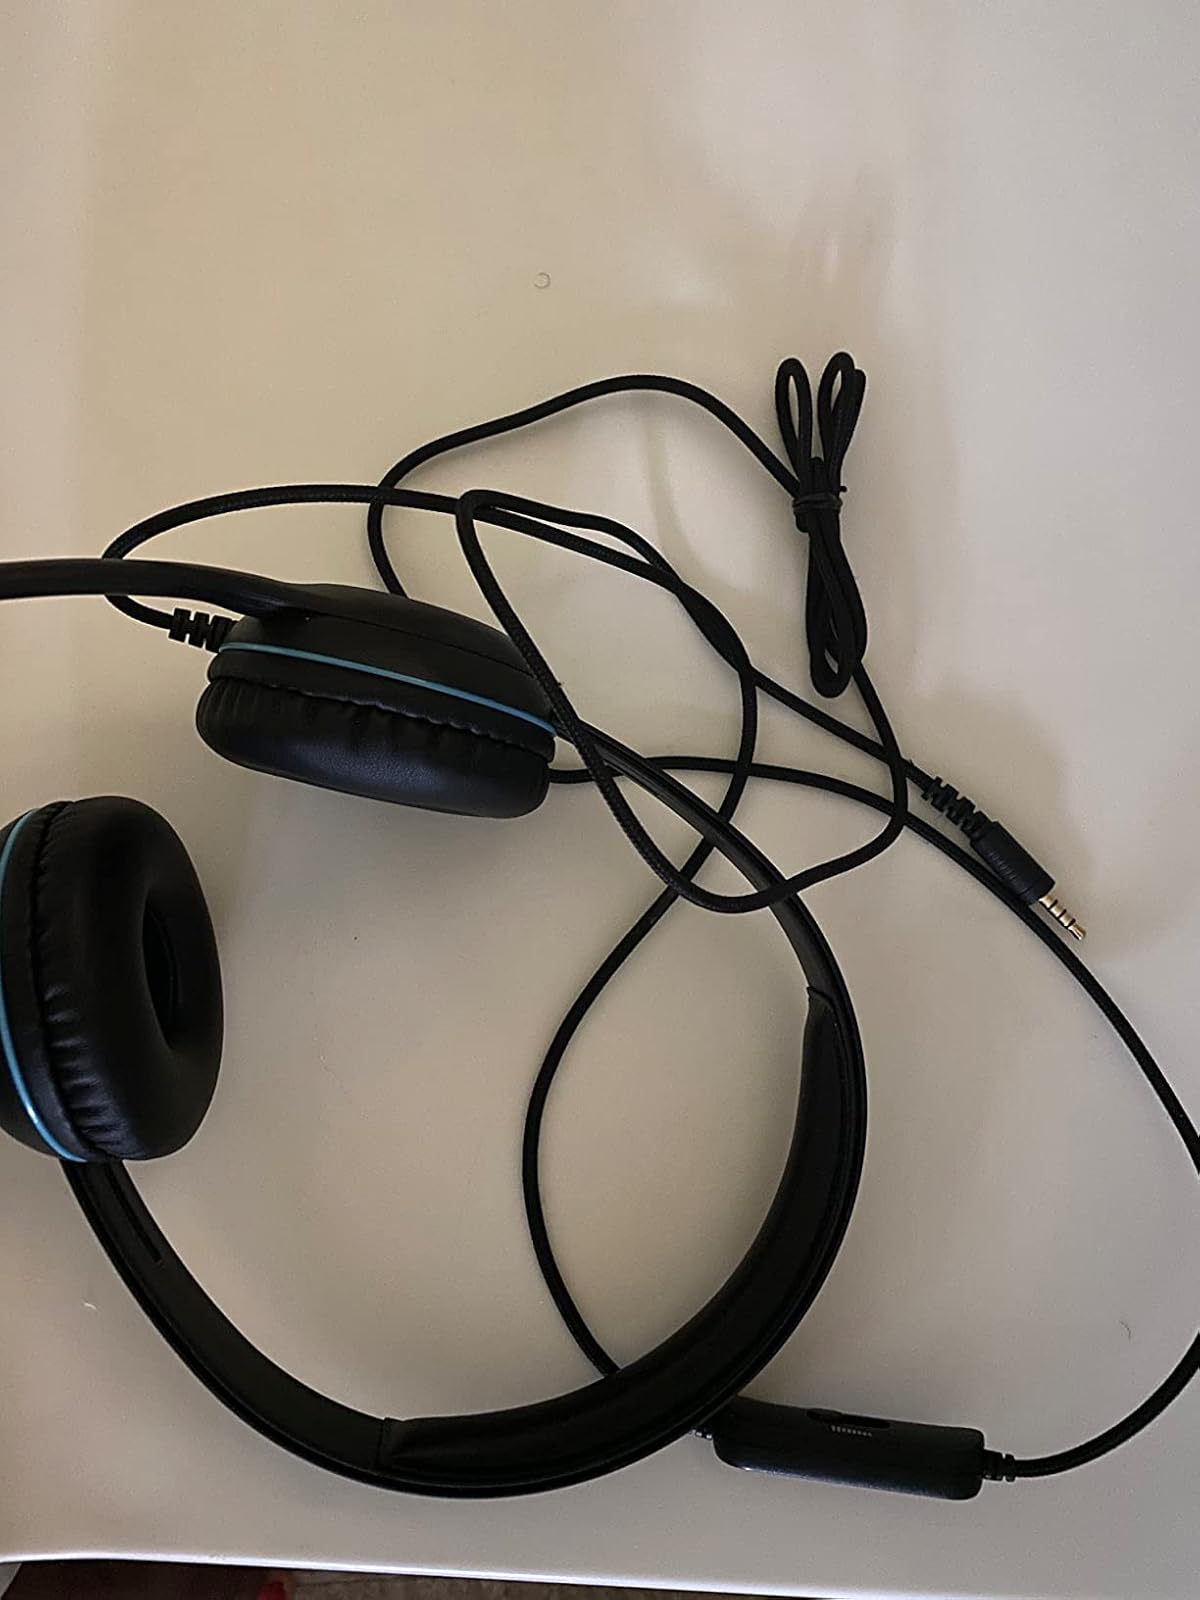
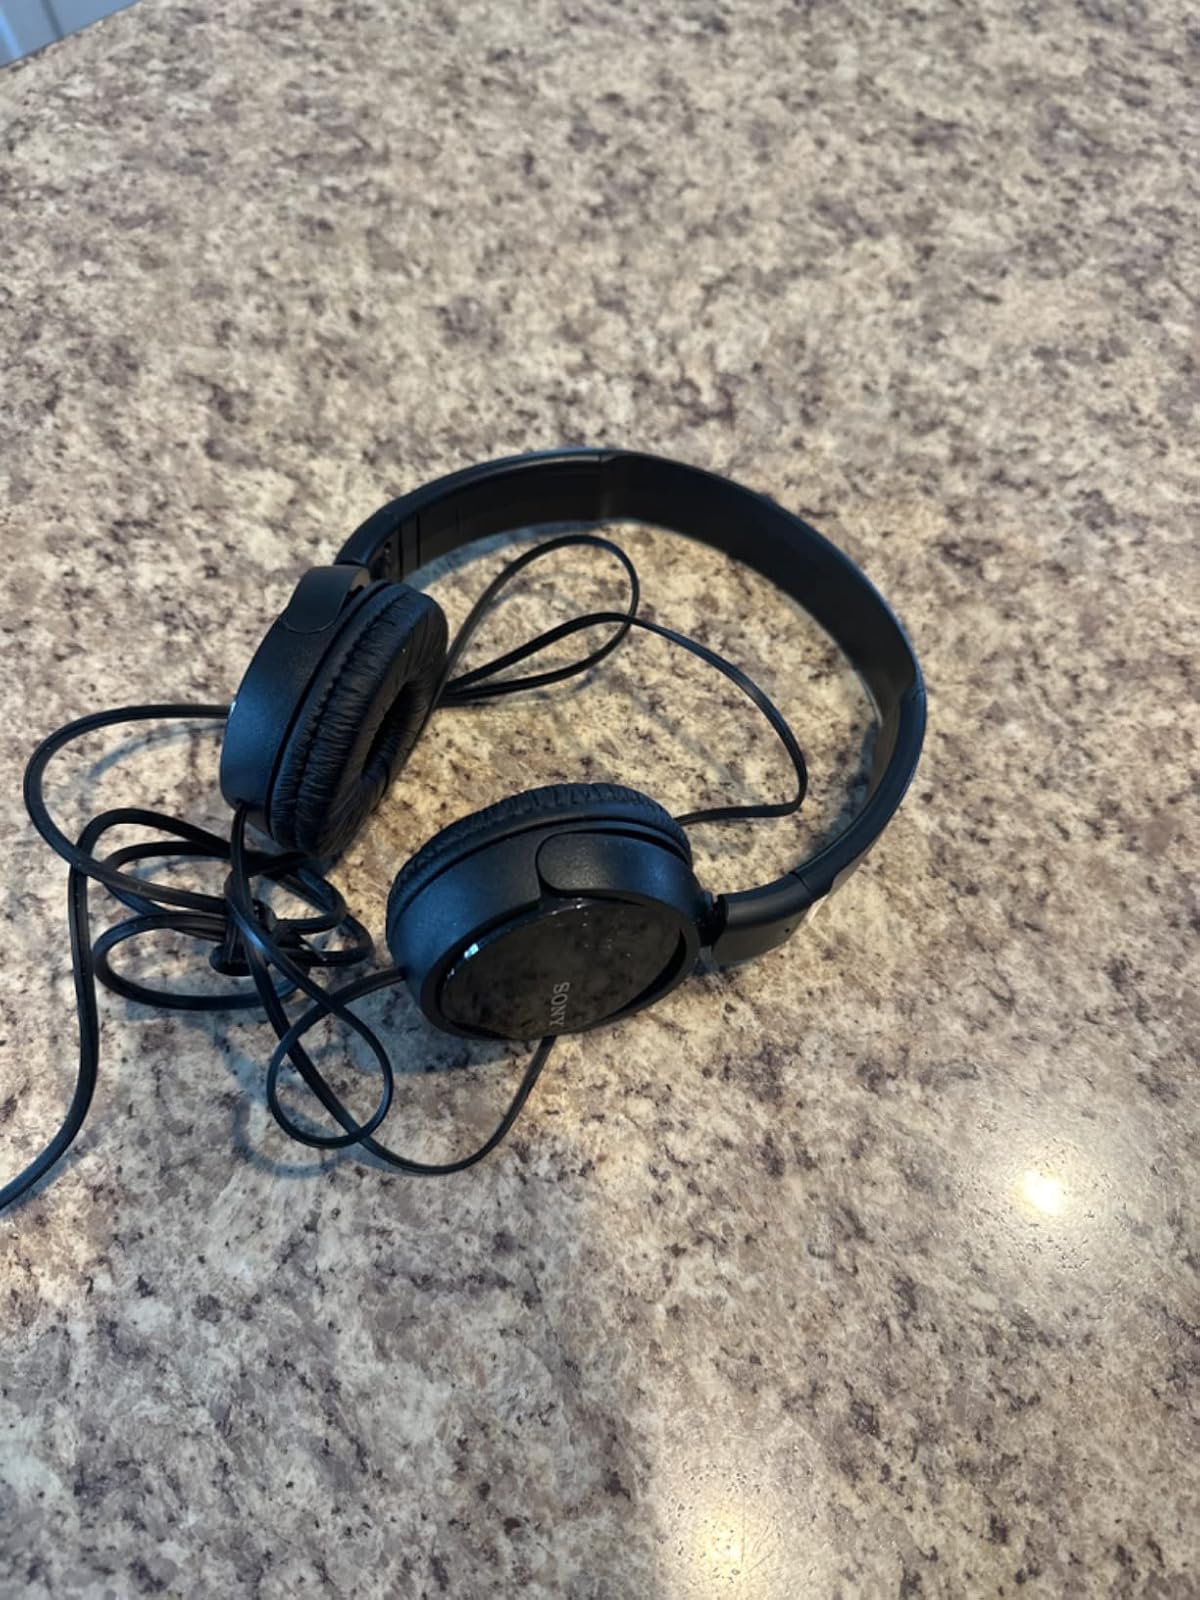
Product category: headphones
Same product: no